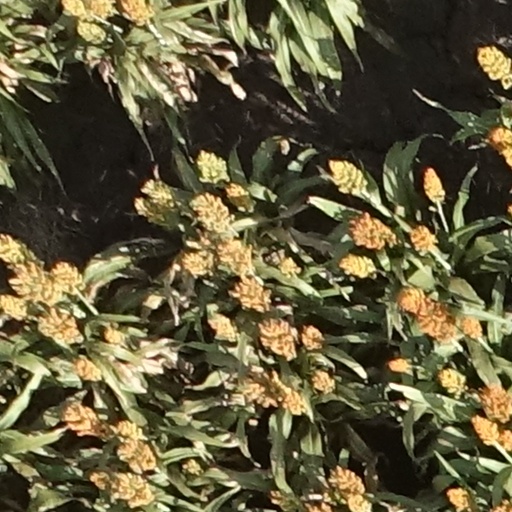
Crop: sorghum